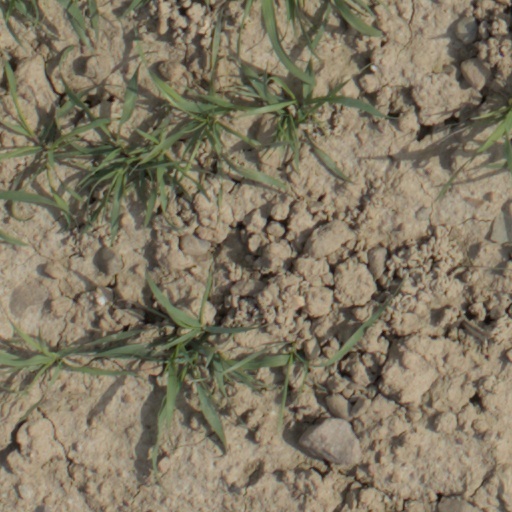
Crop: wheat